Free World Military Assistance Forces

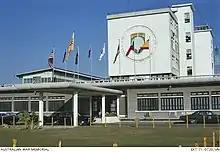
Free World Military Assistance Forces headquarters in Saigon, South Vietnam, 1971

The Free World Military Assistance Forces (FWMAF), also known as the Free World Military Forces (FWMF), was the group of allied nations who sent troops to fight in the Vietnam War under the FWMAF banner, assisting South Vietnam against North Vietnam and the Viet Cong (VC). Together with South Vietnamese, the FWMAF were often referred to as the "Allies". It did not include anti-communist armies in Laos and Cambodia that also supported South Vietnam and fought native communists supported by North Vietnam.